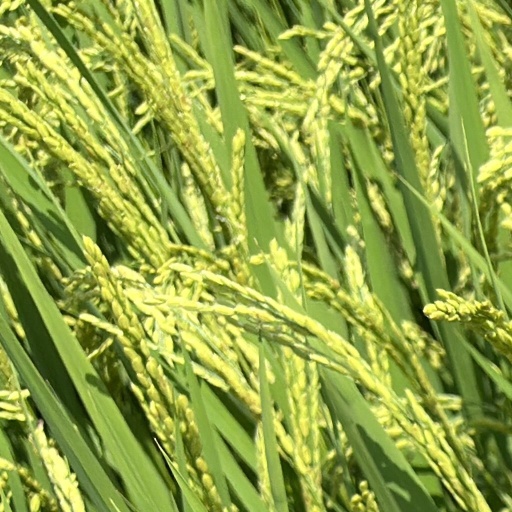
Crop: rice